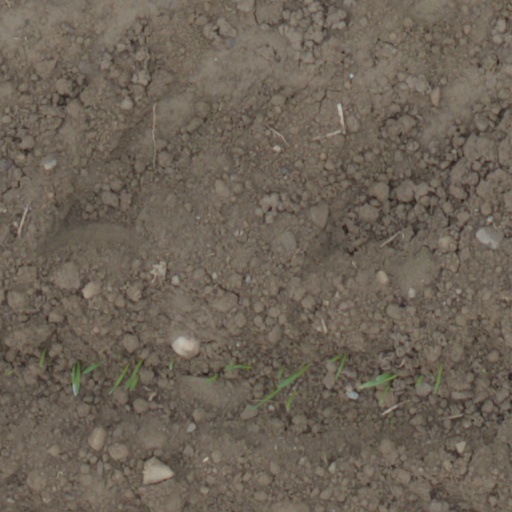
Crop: wheat